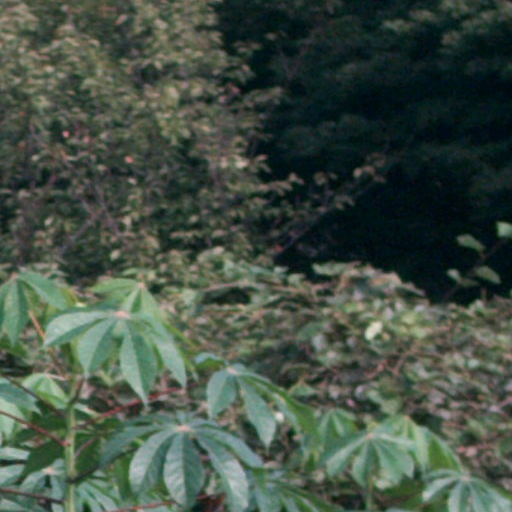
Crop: cassava